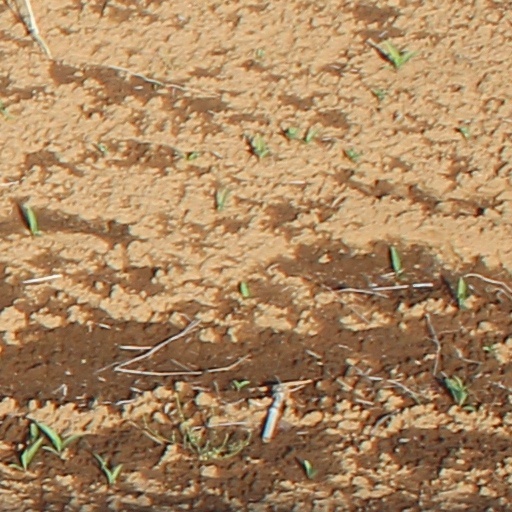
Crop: wheat